Arpa (river)

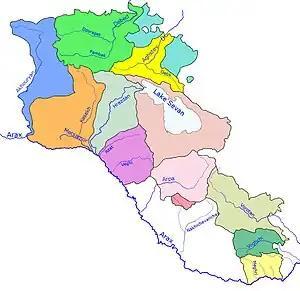
The Arpa river and its basin (light pink) within Armenia

The Arpa is a river that flows through Armenia and Azerbaijan. Originating in Armenia's Vayots Dzor province ("marz"), it is a left tributary of the Aras. It is long, and has a drainage basin of . It originates on the slopes of the Zangezur Range and runs through many cities and towns, including Jermuk, Vayk, Yeghegnadzor, Areni, and then reaches Azerbaijan's Nakhchivan exclave, flowing through Oğlanqala, Siyaqut and Qışlaqabbas.